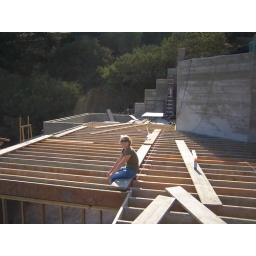
sitting in the office